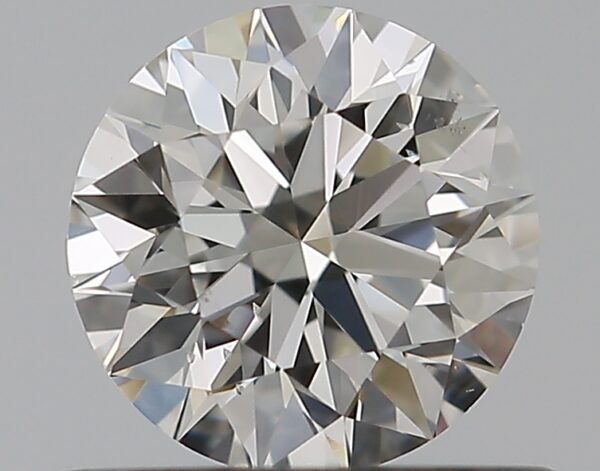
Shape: round
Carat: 0.53
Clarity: VS2
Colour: G
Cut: EX
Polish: EX
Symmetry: EX
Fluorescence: F
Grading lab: GIA
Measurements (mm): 5.17 x 5.19 x 3.23